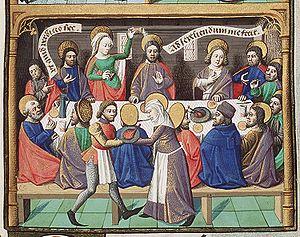
Marie de Béthanie est, selon le Nouveau Testament, une femme disciple de Jésus-Christ. Sœur de Lazare et de Marthe, elle vit avec eux dans le village de Béthanie près de Jérusalem.